Voigtländer

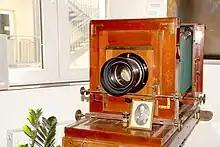

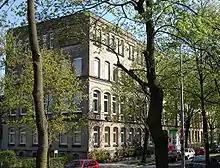
Former headquarters and production site of Voigtländer, at "Campe-Straße" in Braunschweig, Germany

Voigtländer Braunschweig changed status to a public "Aktiengesellschaft" (Voigtländer & Sohn AG) in 1898. In 1923 a majority of the shares (99.7%) were acquired by Schering AG's photo division and large-scale production then took place in 1925.